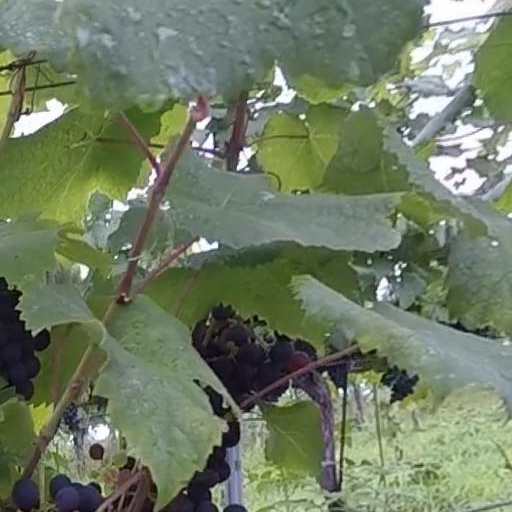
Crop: grape